Scythians

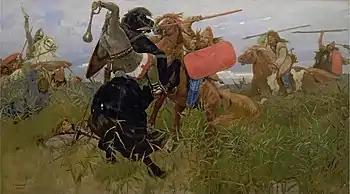
"Battle between the Scythians and the Slavs" (1881) by Viktor Vasnetsov

With the Sarmatian invasion and the collapse of the Pontic Scythian kingdom, the Scythians were pushed to the fringes of the northern Pontic region where urban life was still possible, and they retreated to a series of fortified settlements along the major rivers and fled to the two regions both known as "Little Scythia," which remained the only places where the Scythians could still be found in by the 2nd century BC were: